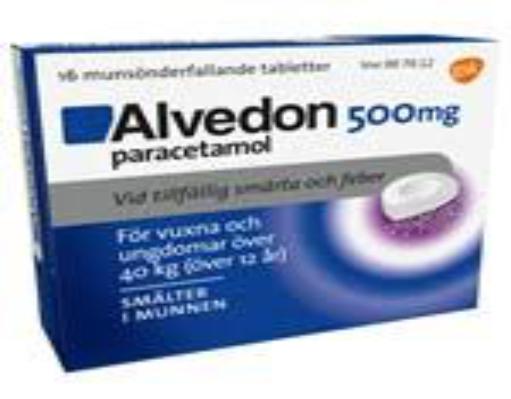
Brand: alvedon
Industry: Medical